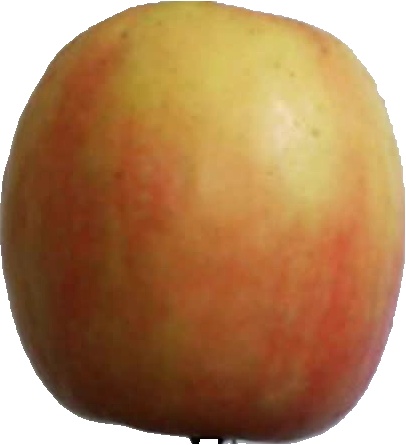
Label: apple_pink_lady_1